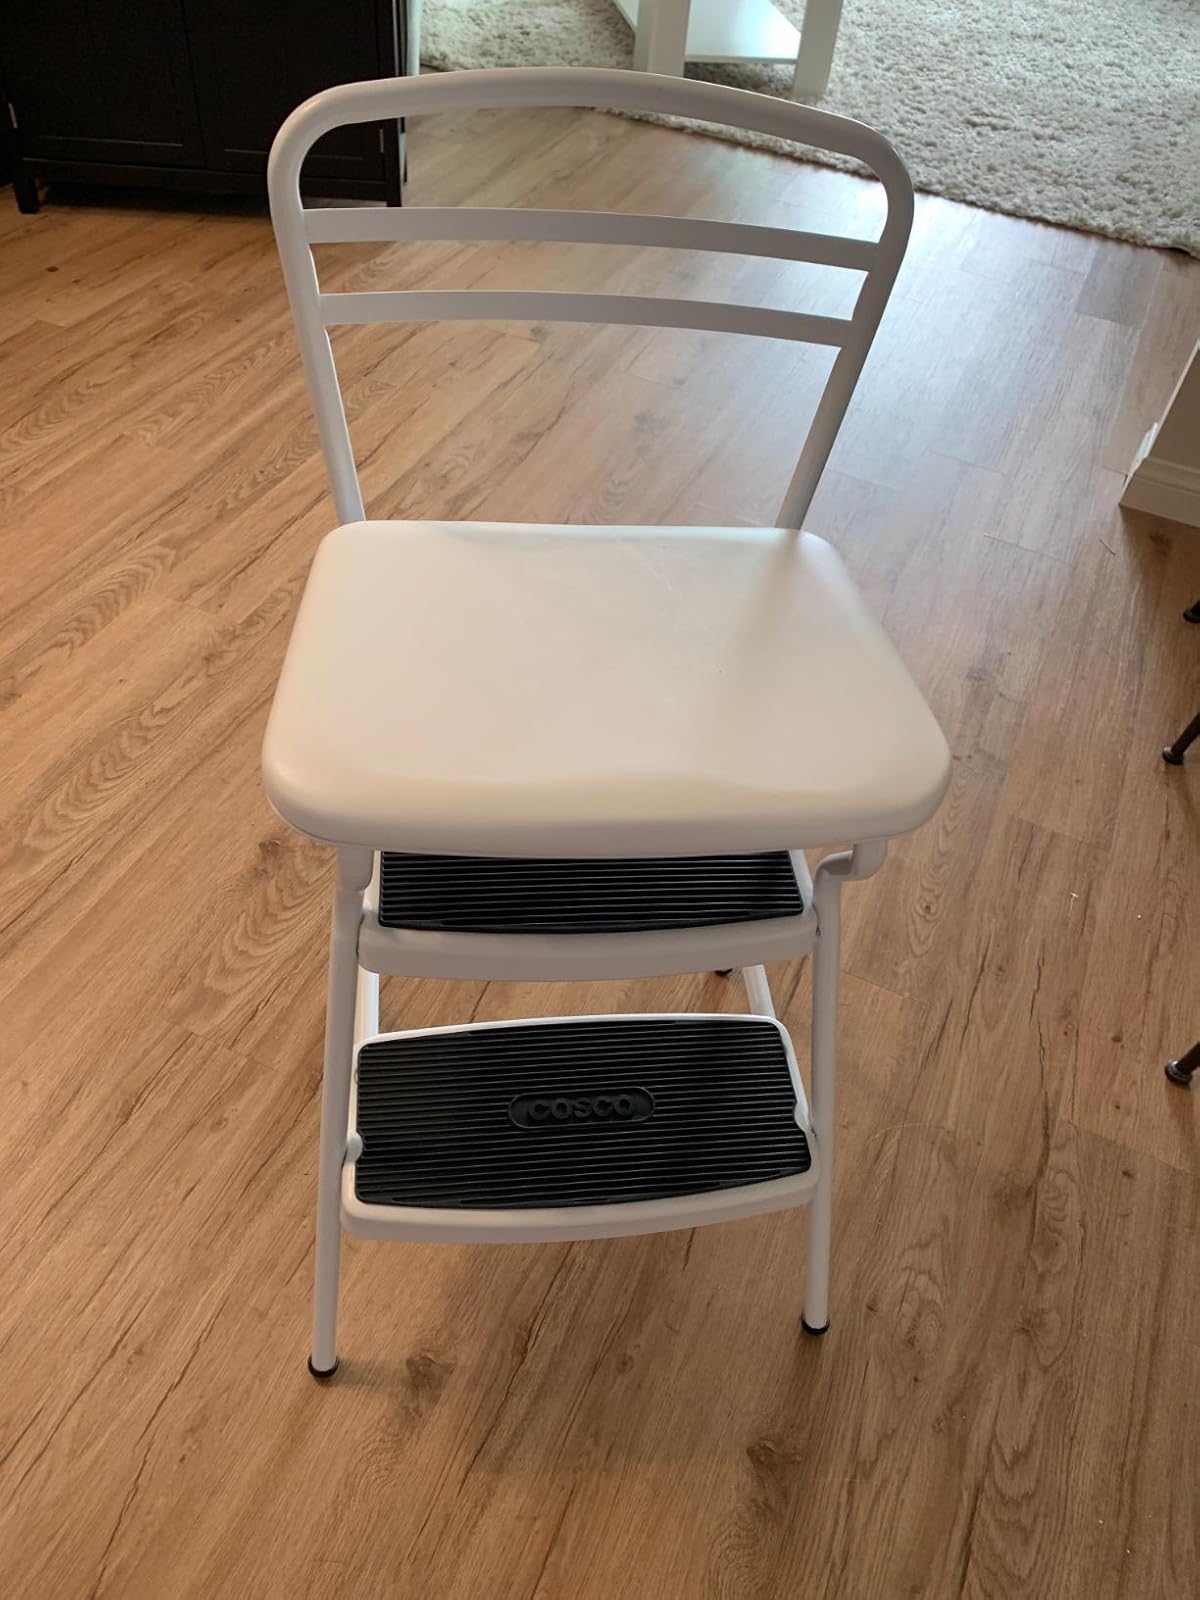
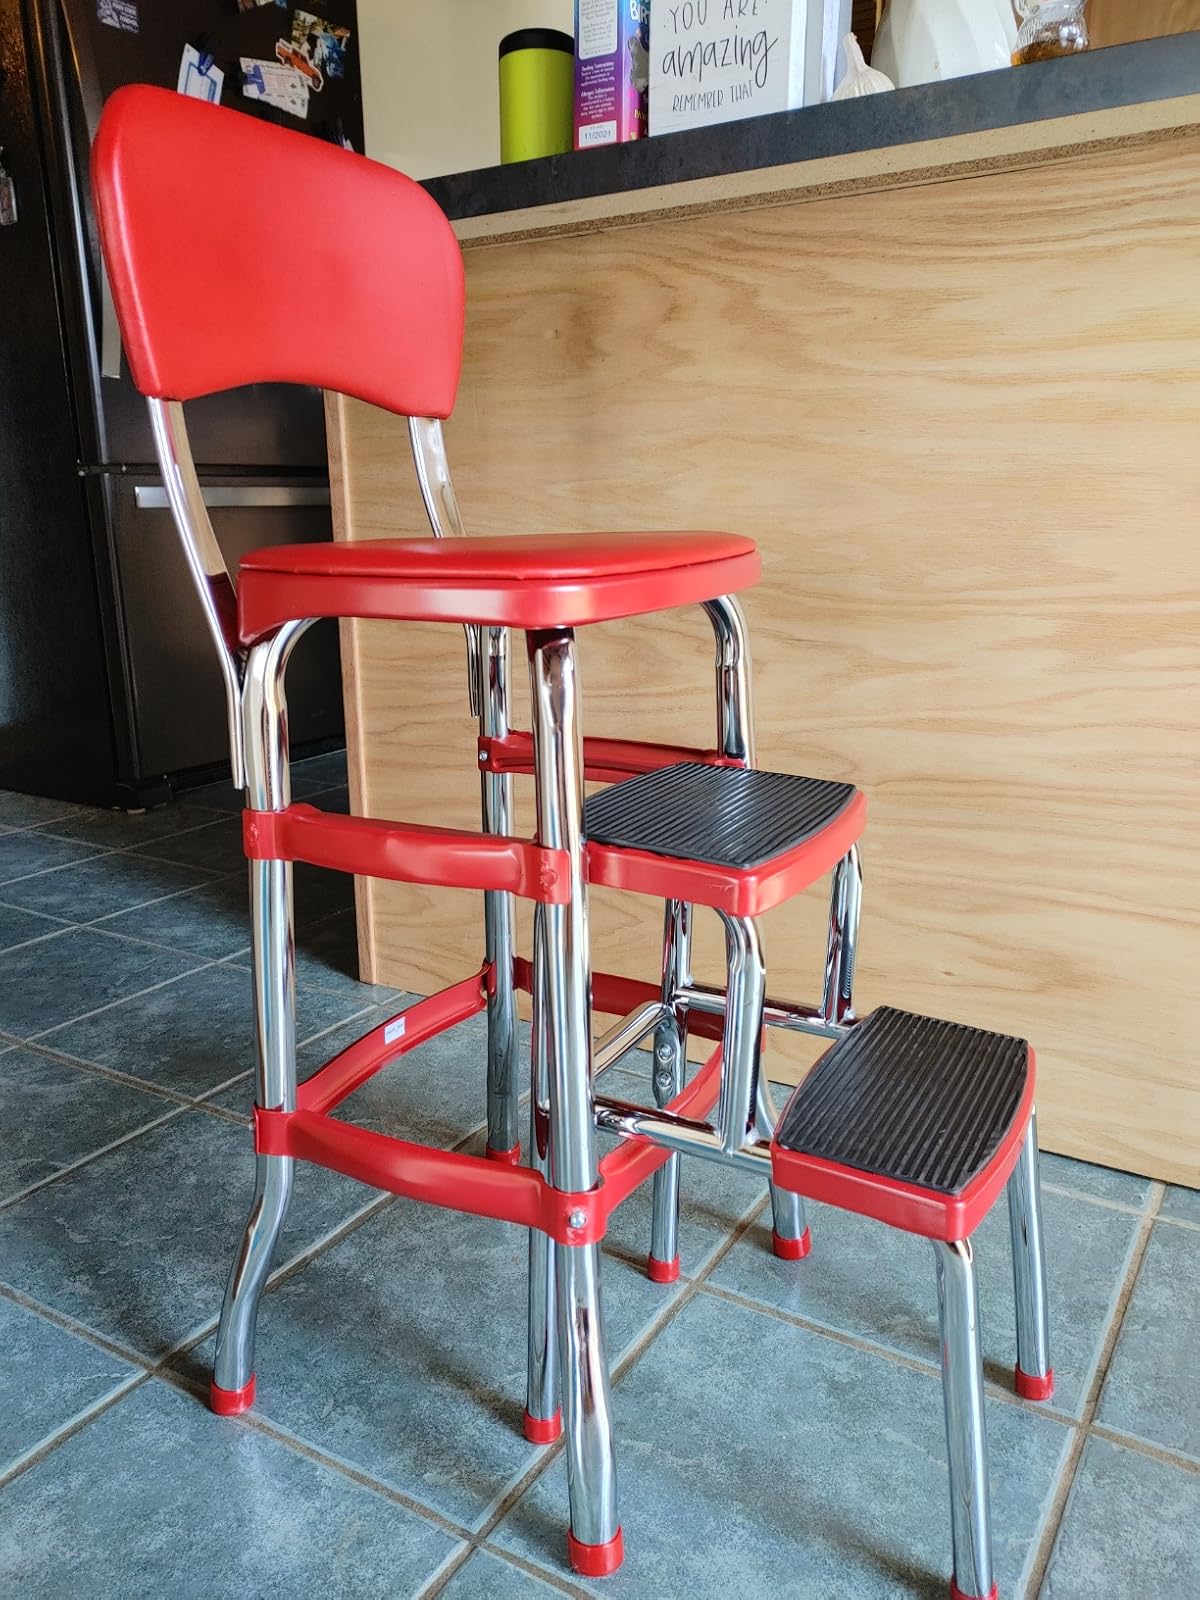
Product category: items_chair
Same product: no